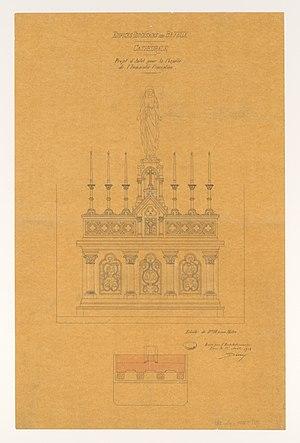
Alphonse Paul Joseph Marie Simil est un architecte français.
La cathédrale Notre-Dame de Bayeux est une cathédrale de style gothique, située à Bayeux dans le Calvados, qui est le siège du diocèse de Bayeux et Lisieux correspondant à ce département.